USRC Waterwitch

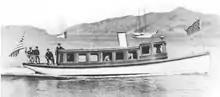
Waterwitch before her 1902 refit

The launch was built in 1900 by Peter Swanson, of Belvedere, California for Archie Young of the Von Hamm-Young company. She was 13 tons, and fifty feet in length, with a beam of nine feet, she drew five feet of water. Powered with a forty horsepower Union gas engine, she had electric lighting. She could carry twenty five to fifty passengers and crew. She was brought to Hawaii as deck cargo to Oahu, Hawaii in 1903 on the schooner "Rosamond" arriving on 3 October 1900.